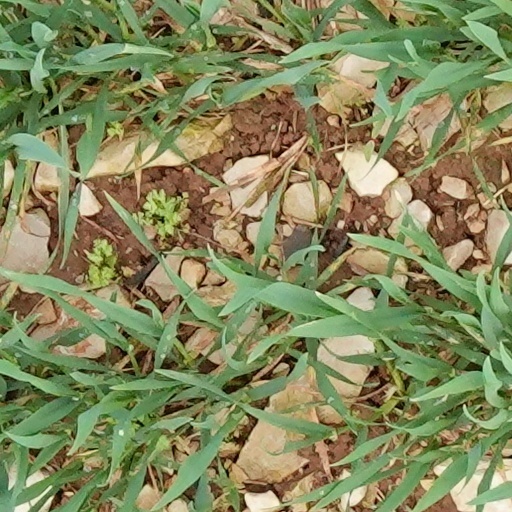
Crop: wheat